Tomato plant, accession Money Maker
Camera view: vertical (180 deg); turntable rotation: 210 degrees
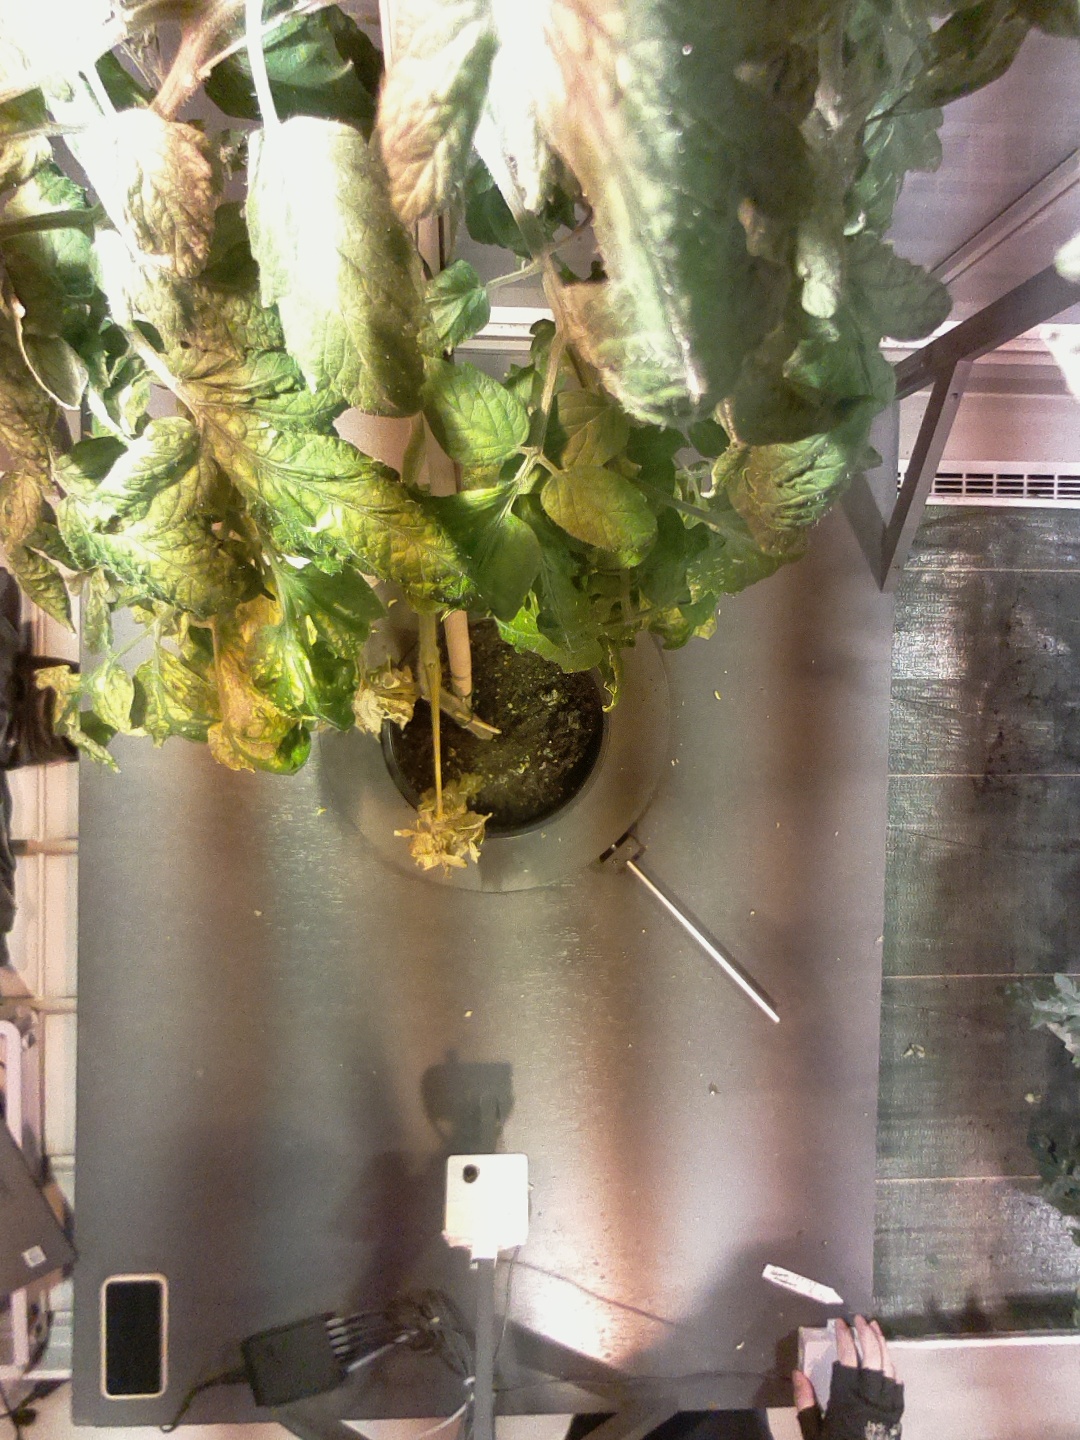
BBCH growth stage 72: 20%-30% of final fruit size